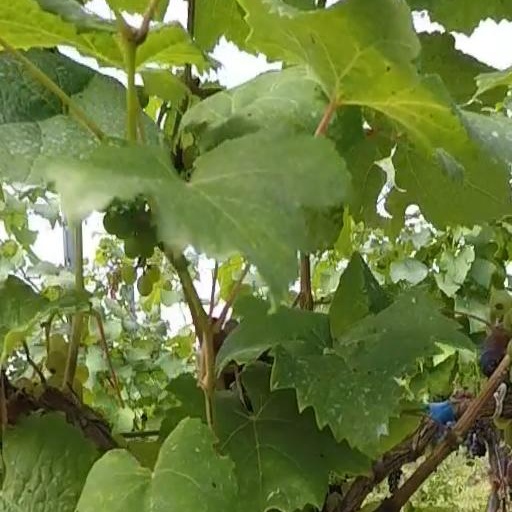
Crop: grape